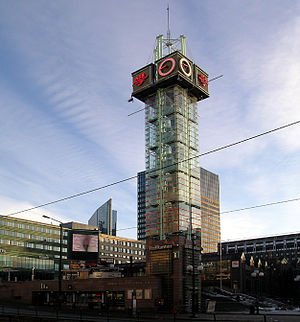
Trafikanten
Trafikanten var en norsk servicevirksomhed, der markedsførte den kollektive trafik i Oslo, Akershus og omegn. Trafikanten gav oplysninger om rejser med bus, sporvogn, tog, skib og T-bane i Oslo, Akershus og det centrale Østlandsområde. Desuden solgte Trafikanten alle trafikselskabet Ruters kort og billetter og var aktiv på internettet med en hjemmeside med rejseplanlægger, kort, køreplaner, nyheder og andre oplysninger. Derudover var selskabet involveret i udvikling og drift af realtidsinformation til brug på stoppesteder og internettet.